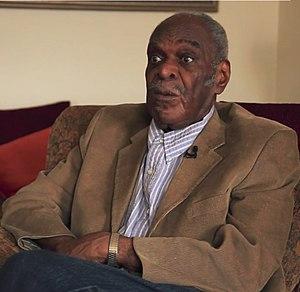
Douglas Turner Ward est un dramaturge, comédien, metteur en scène et producteur de théâtre américain né le 5 mai 1930 à Burnside, en Louisiane. Il est notamment l'un des fondateurs et le directeur artistique de la Negro Ensemble Company.